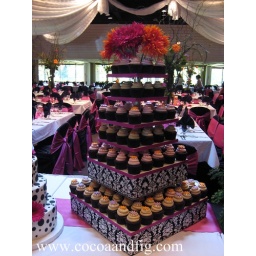
Our custom square cupcake tower all dressed up in hot pink and orange!